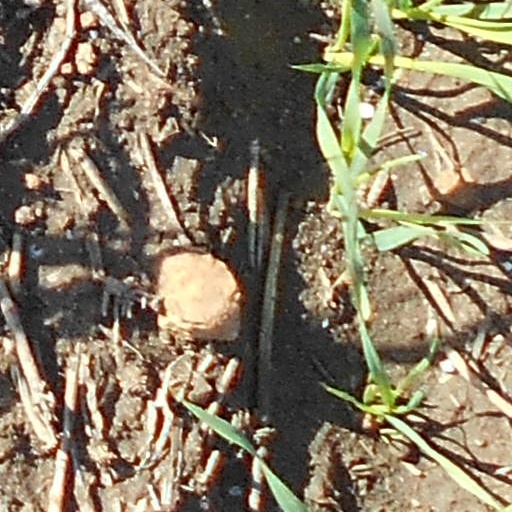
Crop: wheat